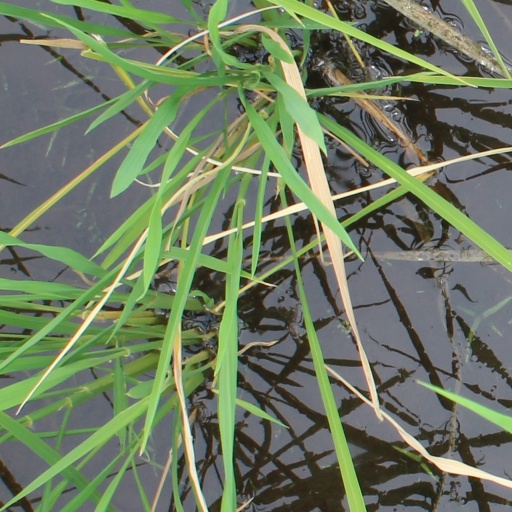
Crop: rice